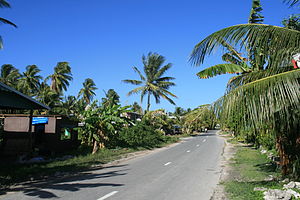
Funafuti
Funafuti er en koralatol i østaten Tuvalu og regnes for at være landets hovedstad. Regeringen hører hjemme i Vaiaku på Fongafale. Ved folketællingen i 2002 var indbyggertallet 4.492, hvilket gjorde Funafuti til landets folkerigeste atol.